Seagate Castle

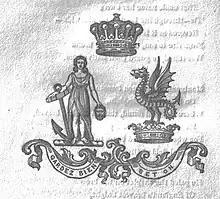
Lady Mary of Eglinton on the Montgomerie family crest

Seagate Castle, probably the third castle in Irvine's historical timeline, is not a typical town lodging, having some of the characteristics of a castle or fortalice, built as a showpiece between 1562–85, in style more a palace, place, or mansion house.